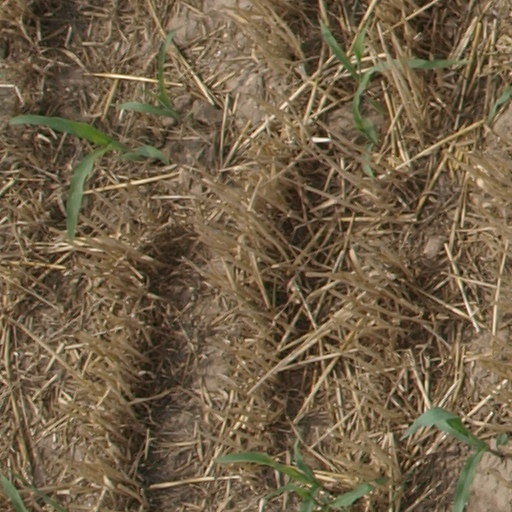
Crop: maize; corn